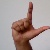
The image shows a hand gesture representing the letter 'L' in Indian Sign Language.